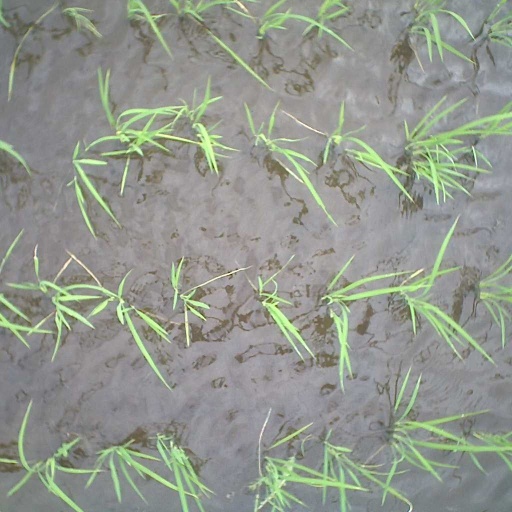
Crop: rice